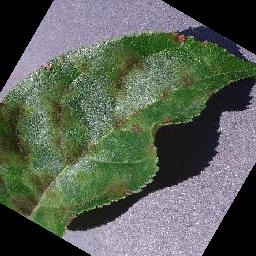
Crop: apple
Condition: scab